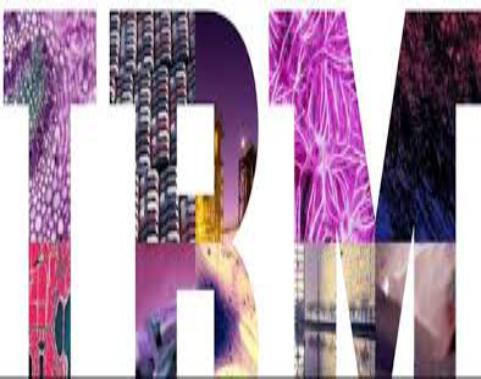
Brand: IBM
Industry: Electronic